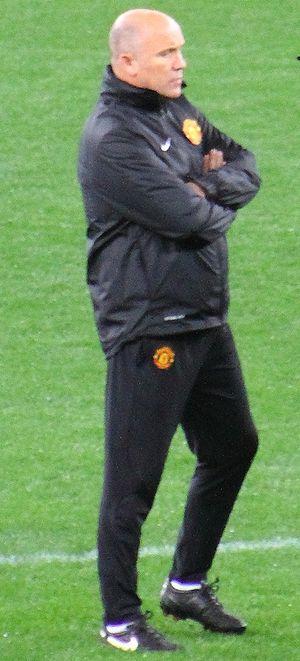
Mike Phelan, né le 24 septembre 1962 à Nelson, est un footballeur anglais, qui évoluait au poste de milieu de terrain à Manchester United et en équipe d'Angleterre.